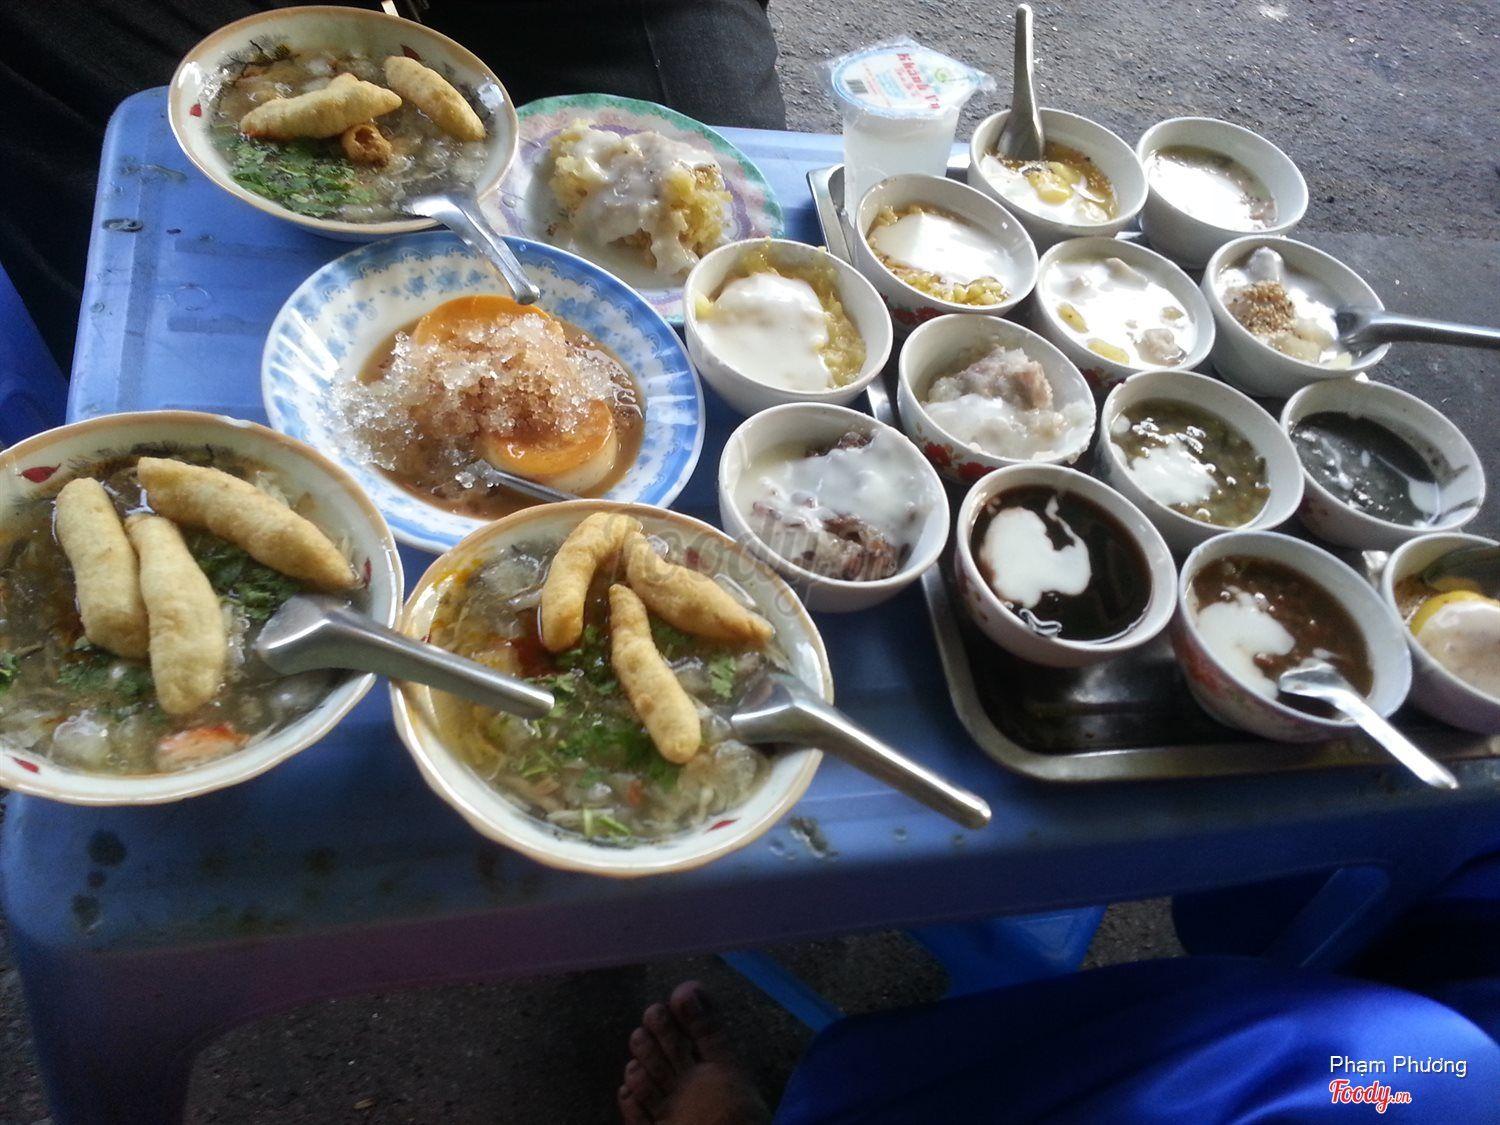
ở trên bàn có sự xuất hiện của nhiều bát thức ăn